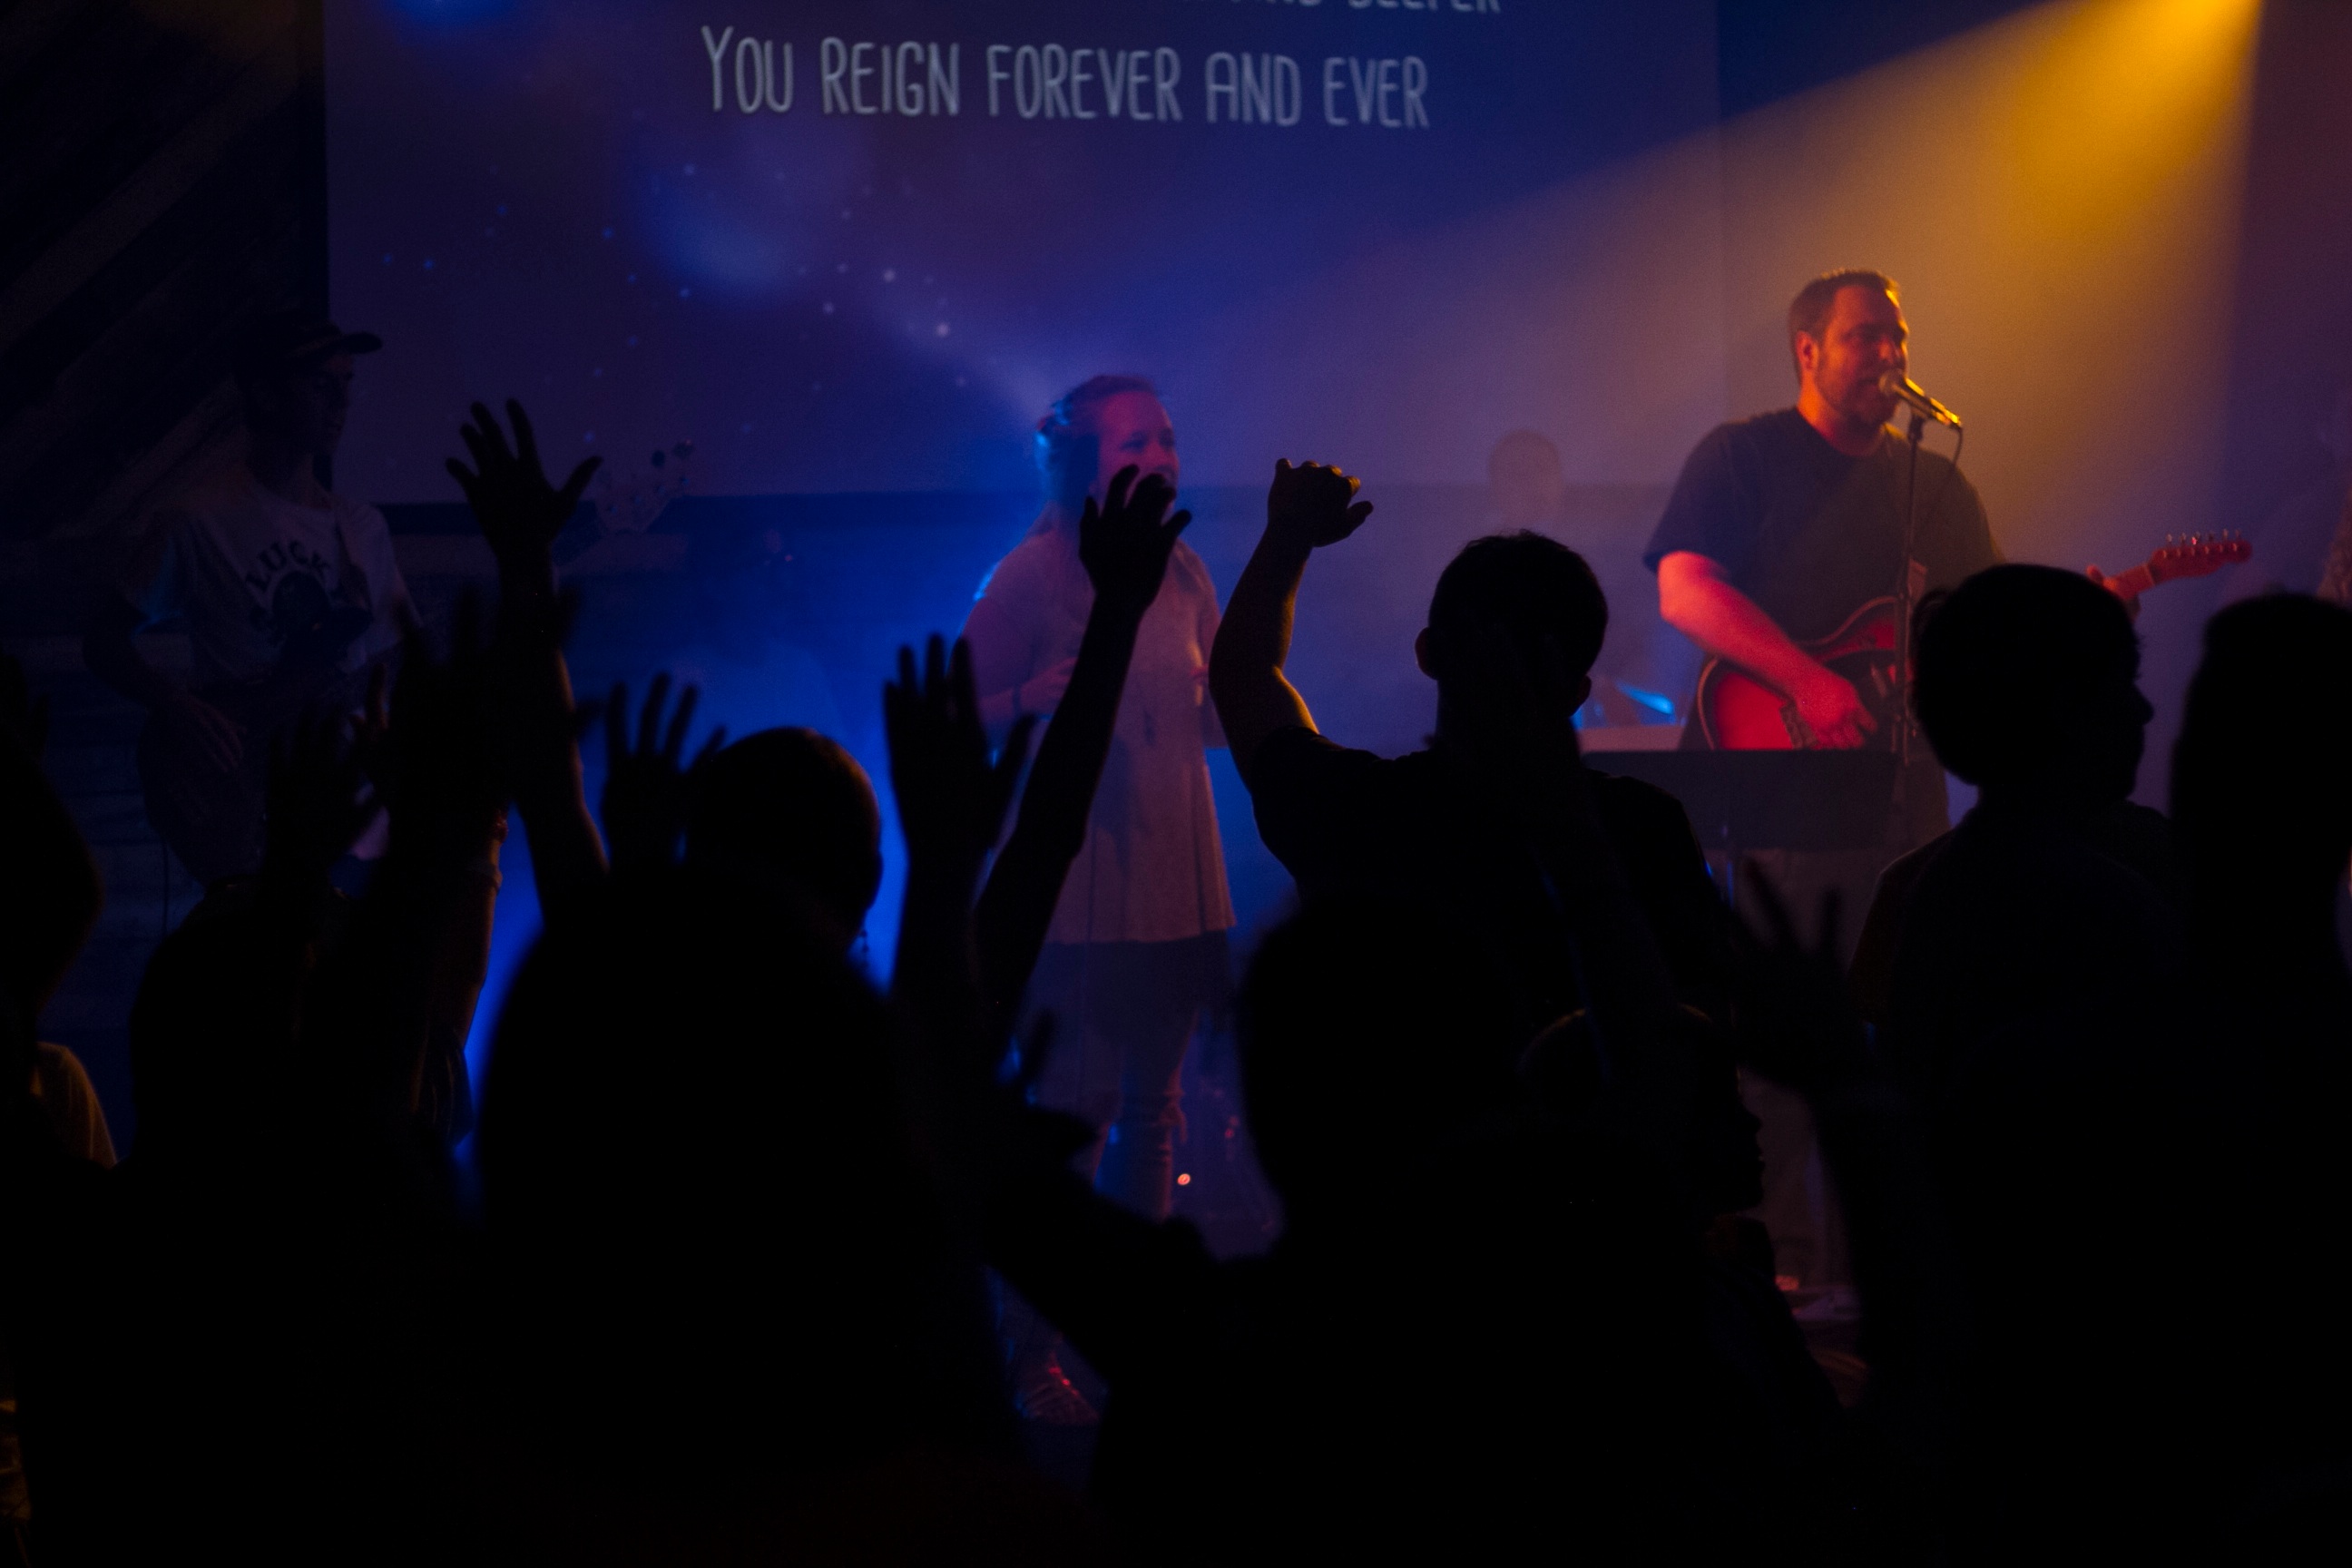
music, crowd, concert, audience, darkness, performance art, stage, performance, entertainment, disco, performing arts, rock concert, musical theatre